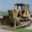
Label: tractor